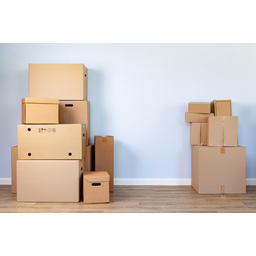
Label: cardboard